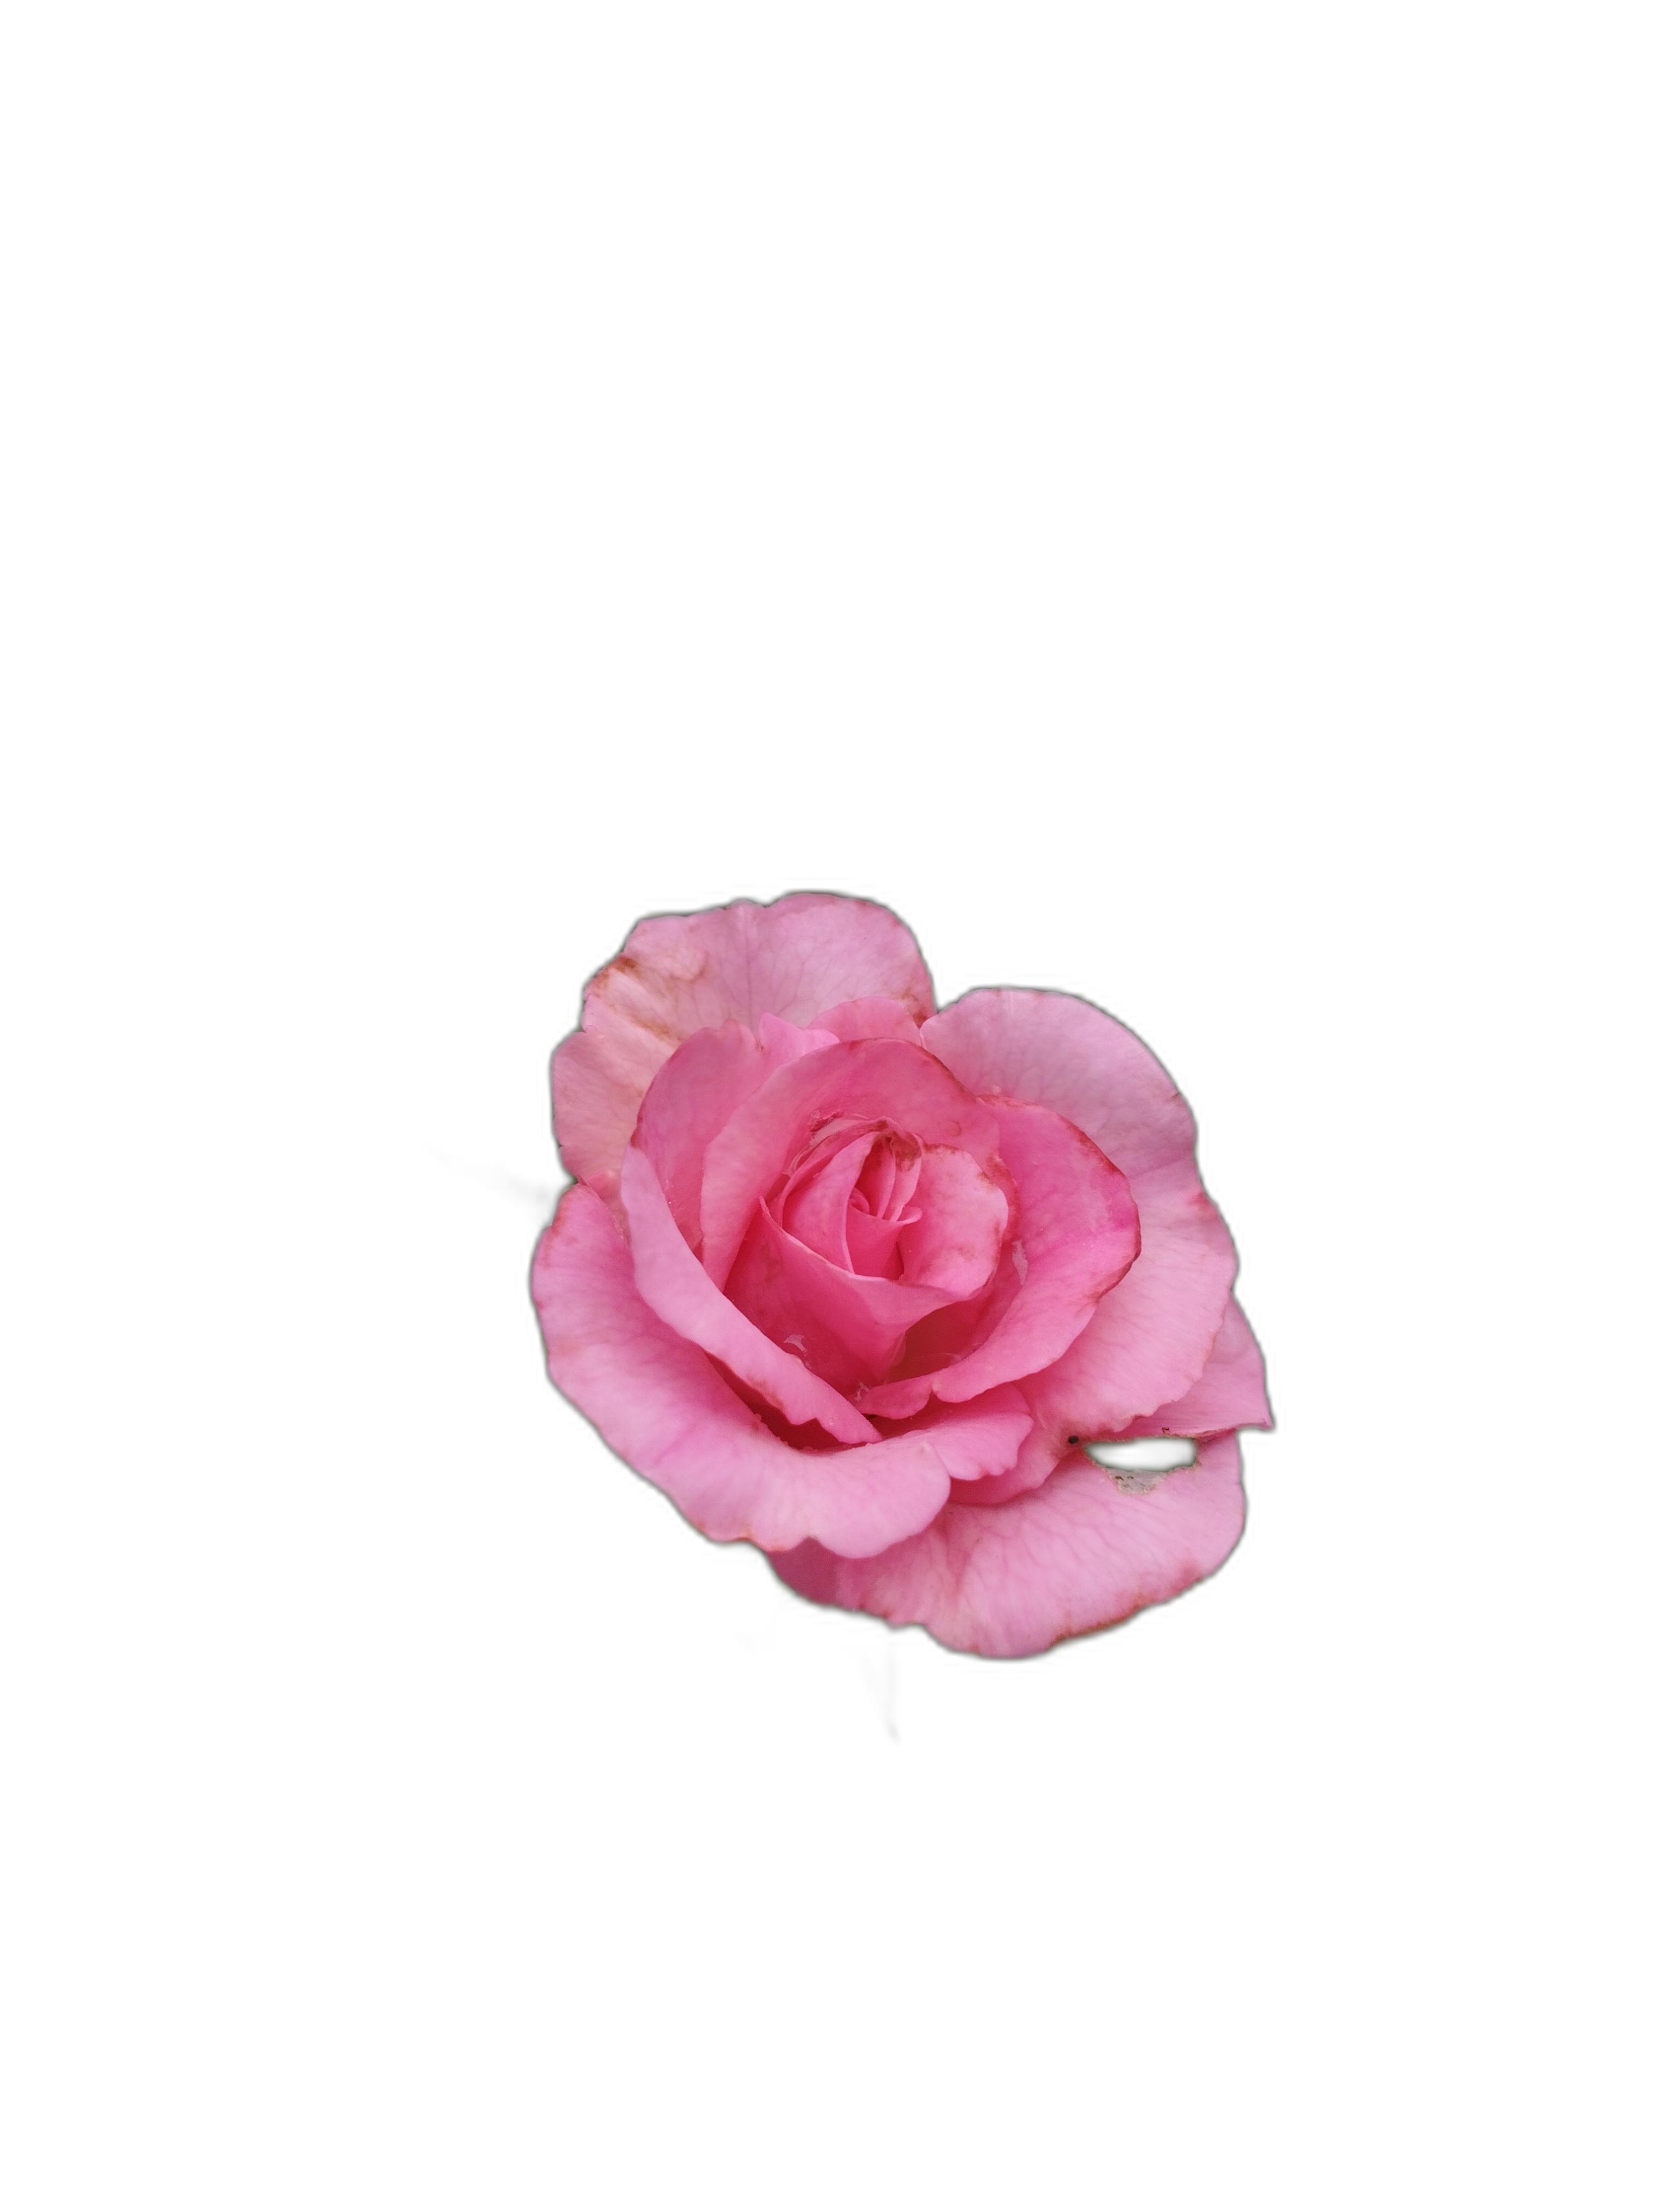
Label: Rose